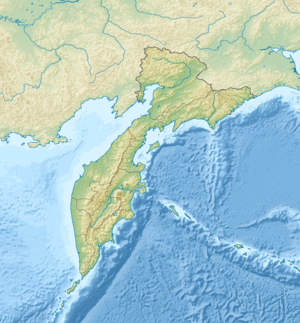
Le lac Kourile est un lac de cratère contenu dans une vaste caldeira située dans le sud de la péninsule du Kamtchatka en Russie. Sa superficie de 77 km² en fait le troisième plus grand lac du Kamtchatka, et le second plus grand lac d'eau douce derrière le lac Kronotski. Il a une profondeur moyenne de 176 m, et une profondeur maximale de 306 m. Il a été découvert en 1703 par des Cosaques.
La réserve naturelle de biosphère d'État de Kronotski est une réserve naturelle reconnue réserve de biosphère par l'Unesco depuis 1984 destinée à l'étude des sciences naturelles située dans l'Extrême-Orient russe, sur la côte sud-est de la péninsule du Kamtchatka. Elle est créée en 1934 et ses frontières actuelles couvrent une superficie de 10 990 km². Elle abrite la seule vallée des geysers de Russie, plusieurs chaînes de montagnes, un grand nombre de volcans, actif et éteints, parmi lesquels le volcan actif le plus élevé en Eurasie, le Klioutchevskoï, qui s'élève à 4 750 mètres d'altitude. En raison de son climat rude et de la présence de volcans et geysers, elle est souvent décrite comme une « Terre de feu et de glace ».
Le lac Nerpitchie, est un lac d'eau saumâtre situé sur la côte orientale de la péninsule du Kamtchatka, à l'est de la Russie. Il se trouve à l'embouchure du fleuve Kamtchatka, au nord de la baie Kronotski. Le nom de Nerpitchie vient du mot russe nierpa, qui signifie « phoque d'eau douce ».
La péninsule Govena est une péninsule située à l'est de la péninsule du Kamtchatka, dans l'Extrême-Orient russe. Elle s'avance de 70 km à l'intérieur de la mer de Béring et sépare la baie d'Olioutorski du golfe Karaguinski et de la baie de Korf.